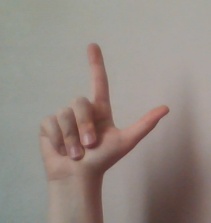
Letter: laam